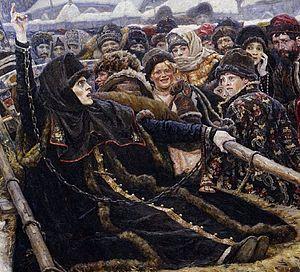
Feodosia Prokofiyevna Morozova, née le 21 mai 1632 et morte le 1ᵉʳ décembre 1675, fut l'une des partisanes les plus connues du mouvement des vieux-croyants.
Les orthodoxes vieux-croyants, plus souvent vieux-croyants ou vieux-ritualistes, sont un ensemble de groupes qui se sont séparés de l'Église orthodoxe russe par leur refus des réformes introduites par le patriarche Nikon en 1666-1667. De nombreux changements dans les rites et les textes mis en œuvre par Nikon visaient à uniformiser les Églises de Russie et de Grèce. Elles ont causé pourtant un schisme dans l'Église orthodoxe russe, connu sous le nom de Raskol.